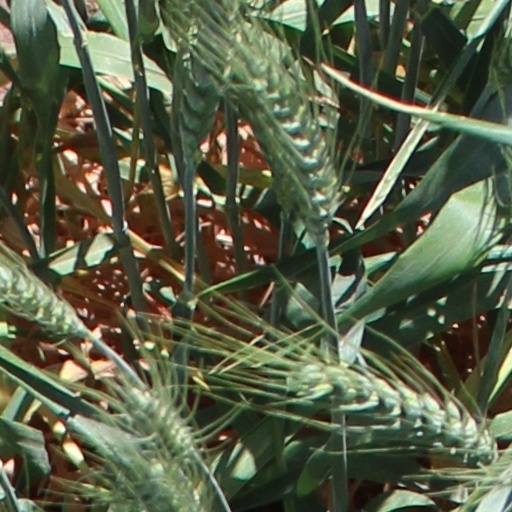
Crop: wheat